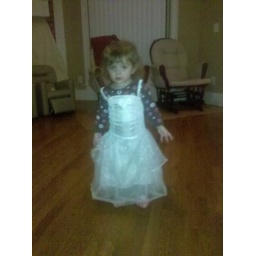
Jenny in her pretty dress and pink shoes.